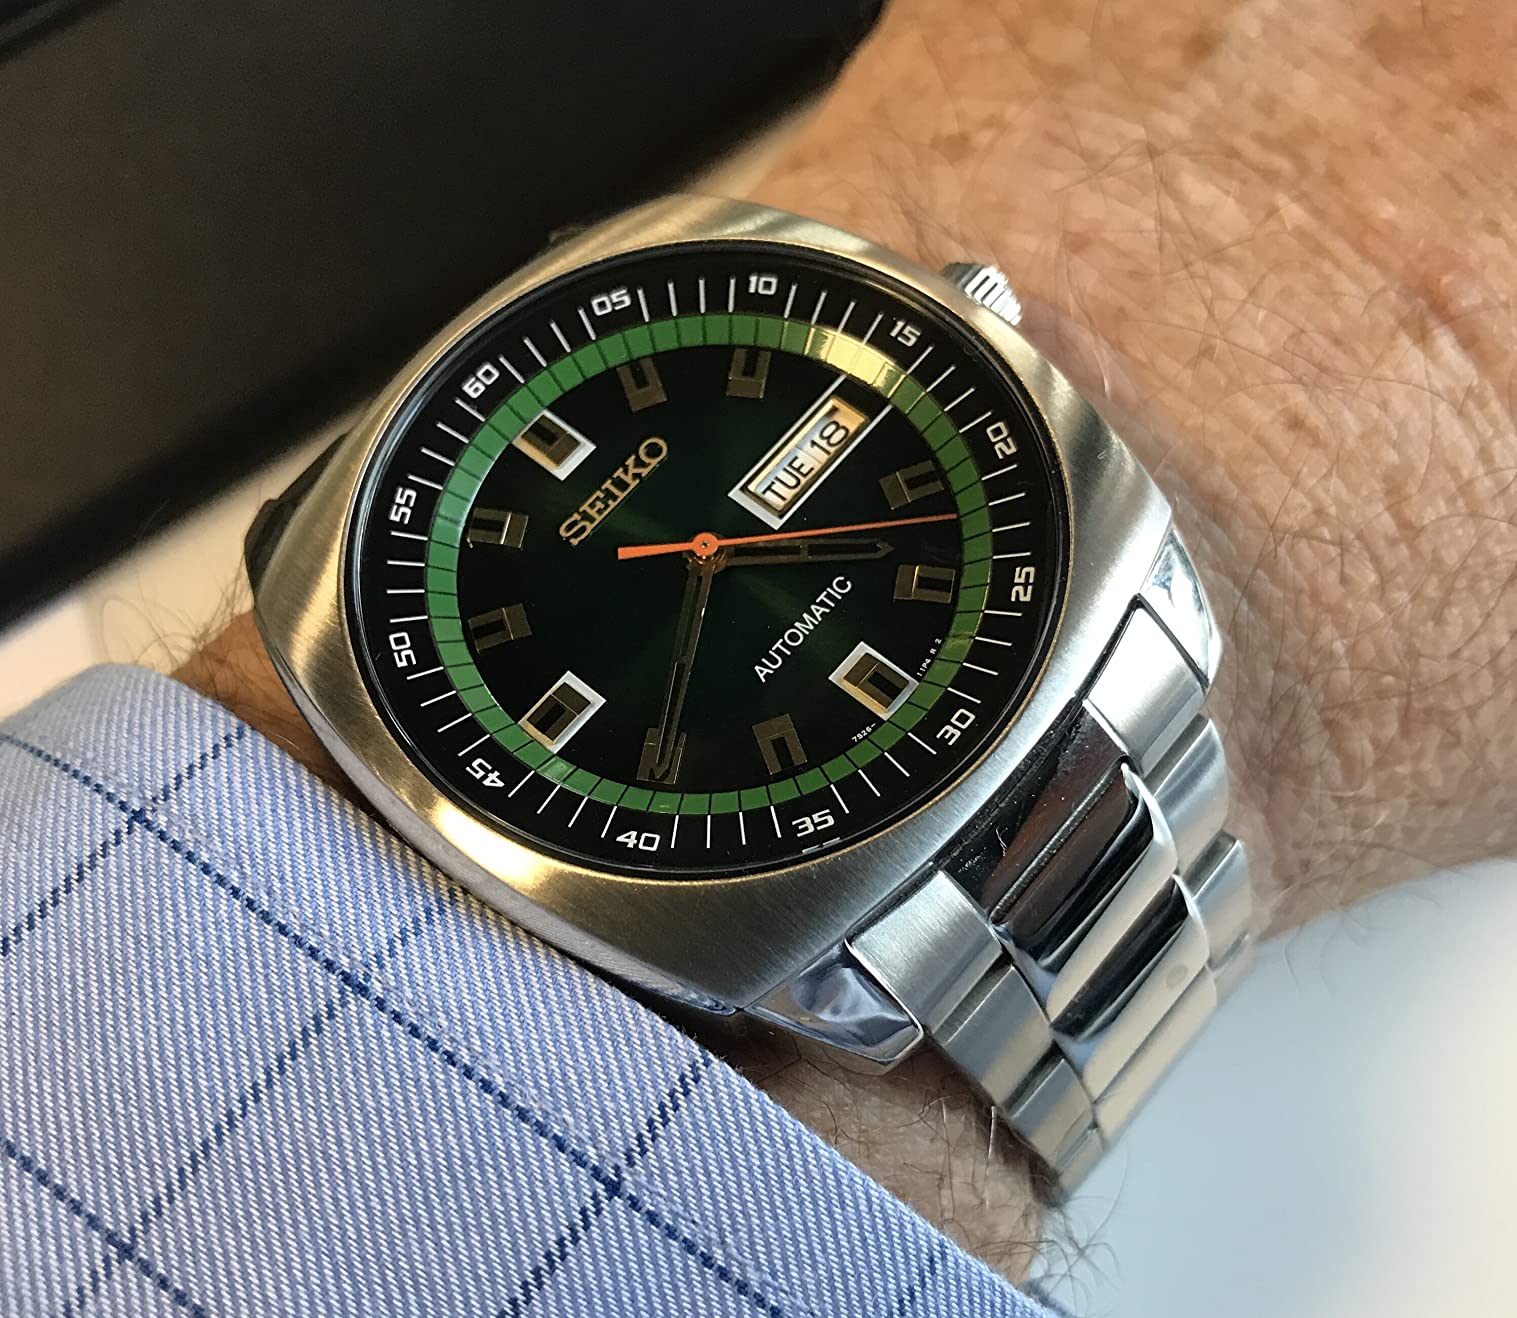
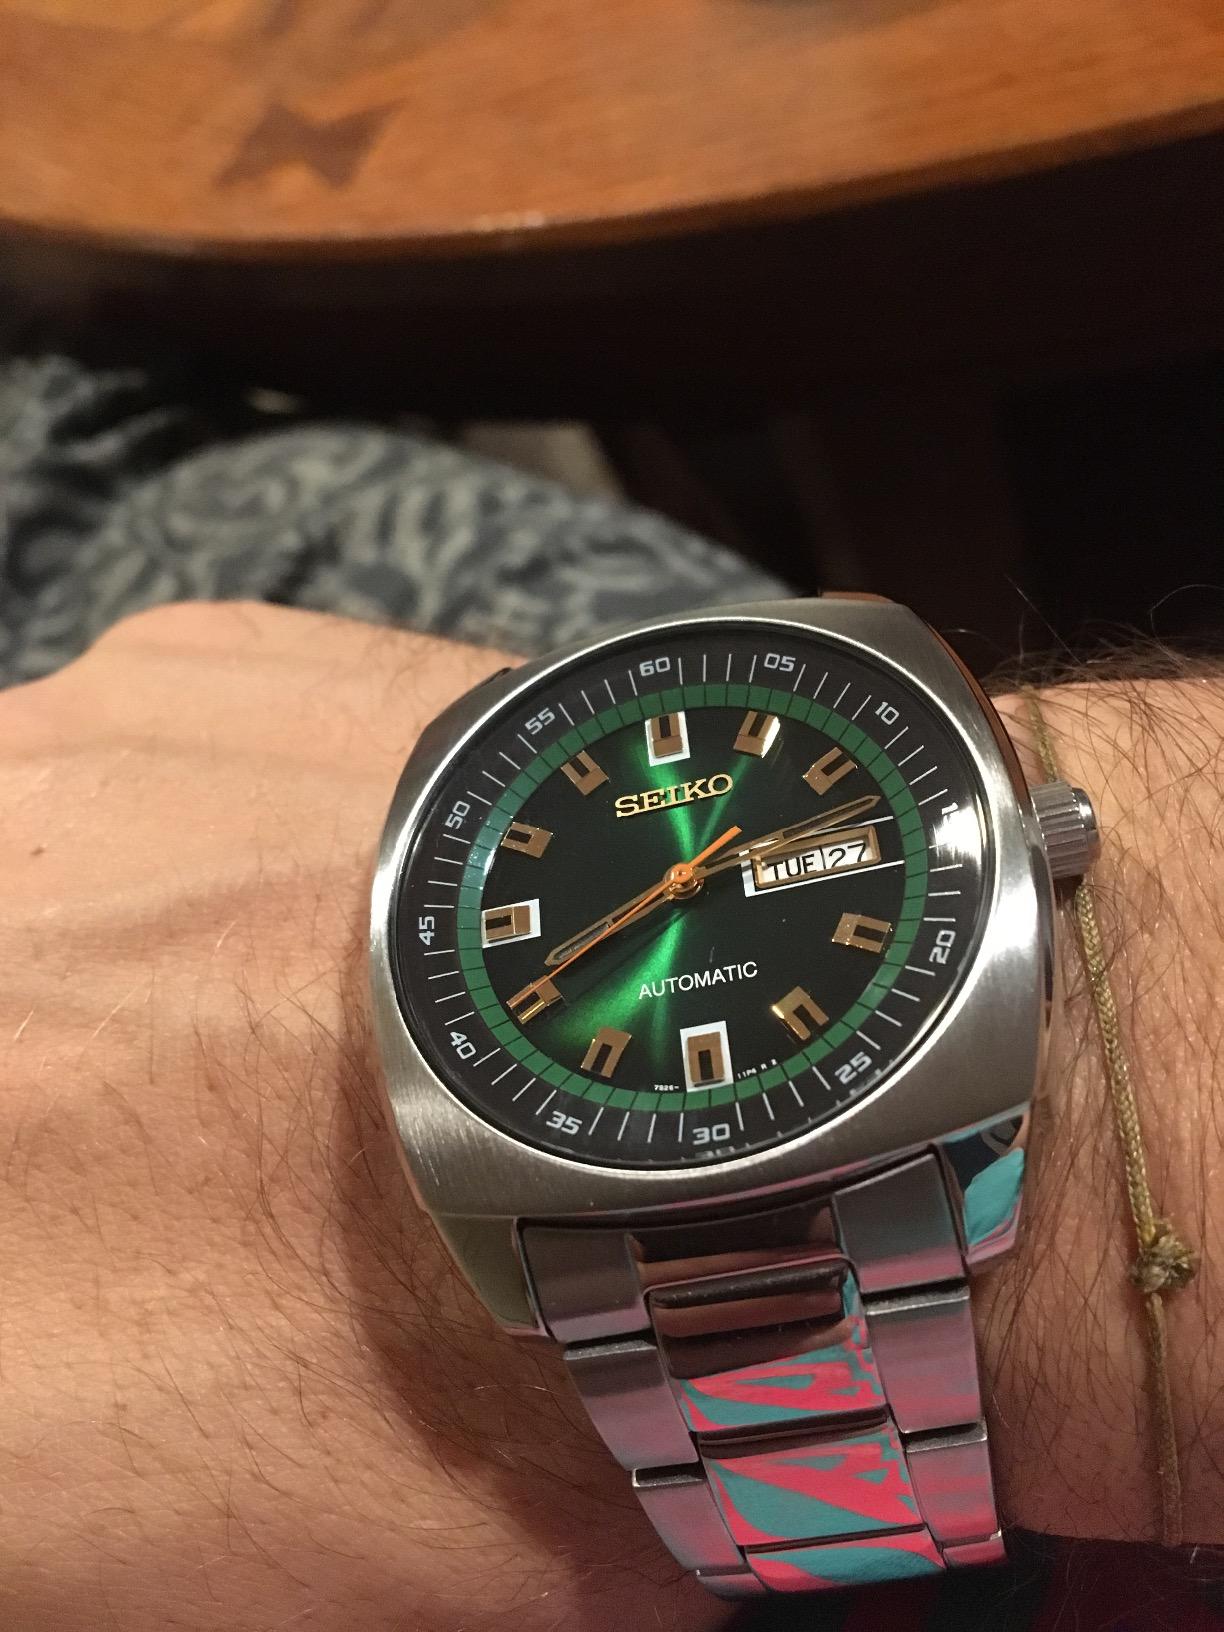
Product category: accessories_watch
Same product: yes